Tikal

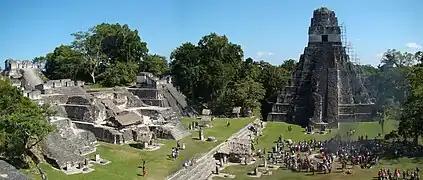
The main plaza during winter solstice celebrations

In the mid-6th century, Caracol seems to have allied with Calakmul and defeated Tikal, closing the Early Classic. The "Tikal hiatus" refers to a period between the late 6th to late 7th century where there was a lapse in the writing of inscriptions and large-scale construction at Tikal. In the latter half of the 6th century AD, a serious crisis befell the city, with no new stelae being erected and with widespread deliberate mutilation of public sculpture. This hiatus in activity at Tikal was long unexplained until later epigraphic decipherments identified that the period was prompted by Tikal's comprehensive defeat at the hands of Calakmul and the Caracol polity in AD 562, a defeat that seems to have resulted in the capture and sacrifice of the king of Tikal. The badly eroded Altar 21 at Caracol described how Tikal suffered this disastrous defeat in a major war in April 562. It seems that Caracol was an ally of Calakmul in the wider conflict between that city and Tikal, with the defeat of Tikal having a lasting impact upon the city. Tikal was not sacked but its power and influence were broken. After its great victory, Caracol grew rapidly and some of Tikal's population may have been forcibly relocated there. During the hiatus period, at least one ruler of Tikal took refuge with Janaabʼ Pakal of Palenque, another of Calakmul's victims. Calakmul itself thrived during Tikal's long hiatus period.